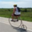
Label: bicycle